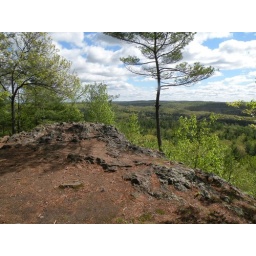
Carpenter's Rock overlook. Taken during mountain bike ride in Allen State Park, Sturbridge, Massachusetts, May 2008